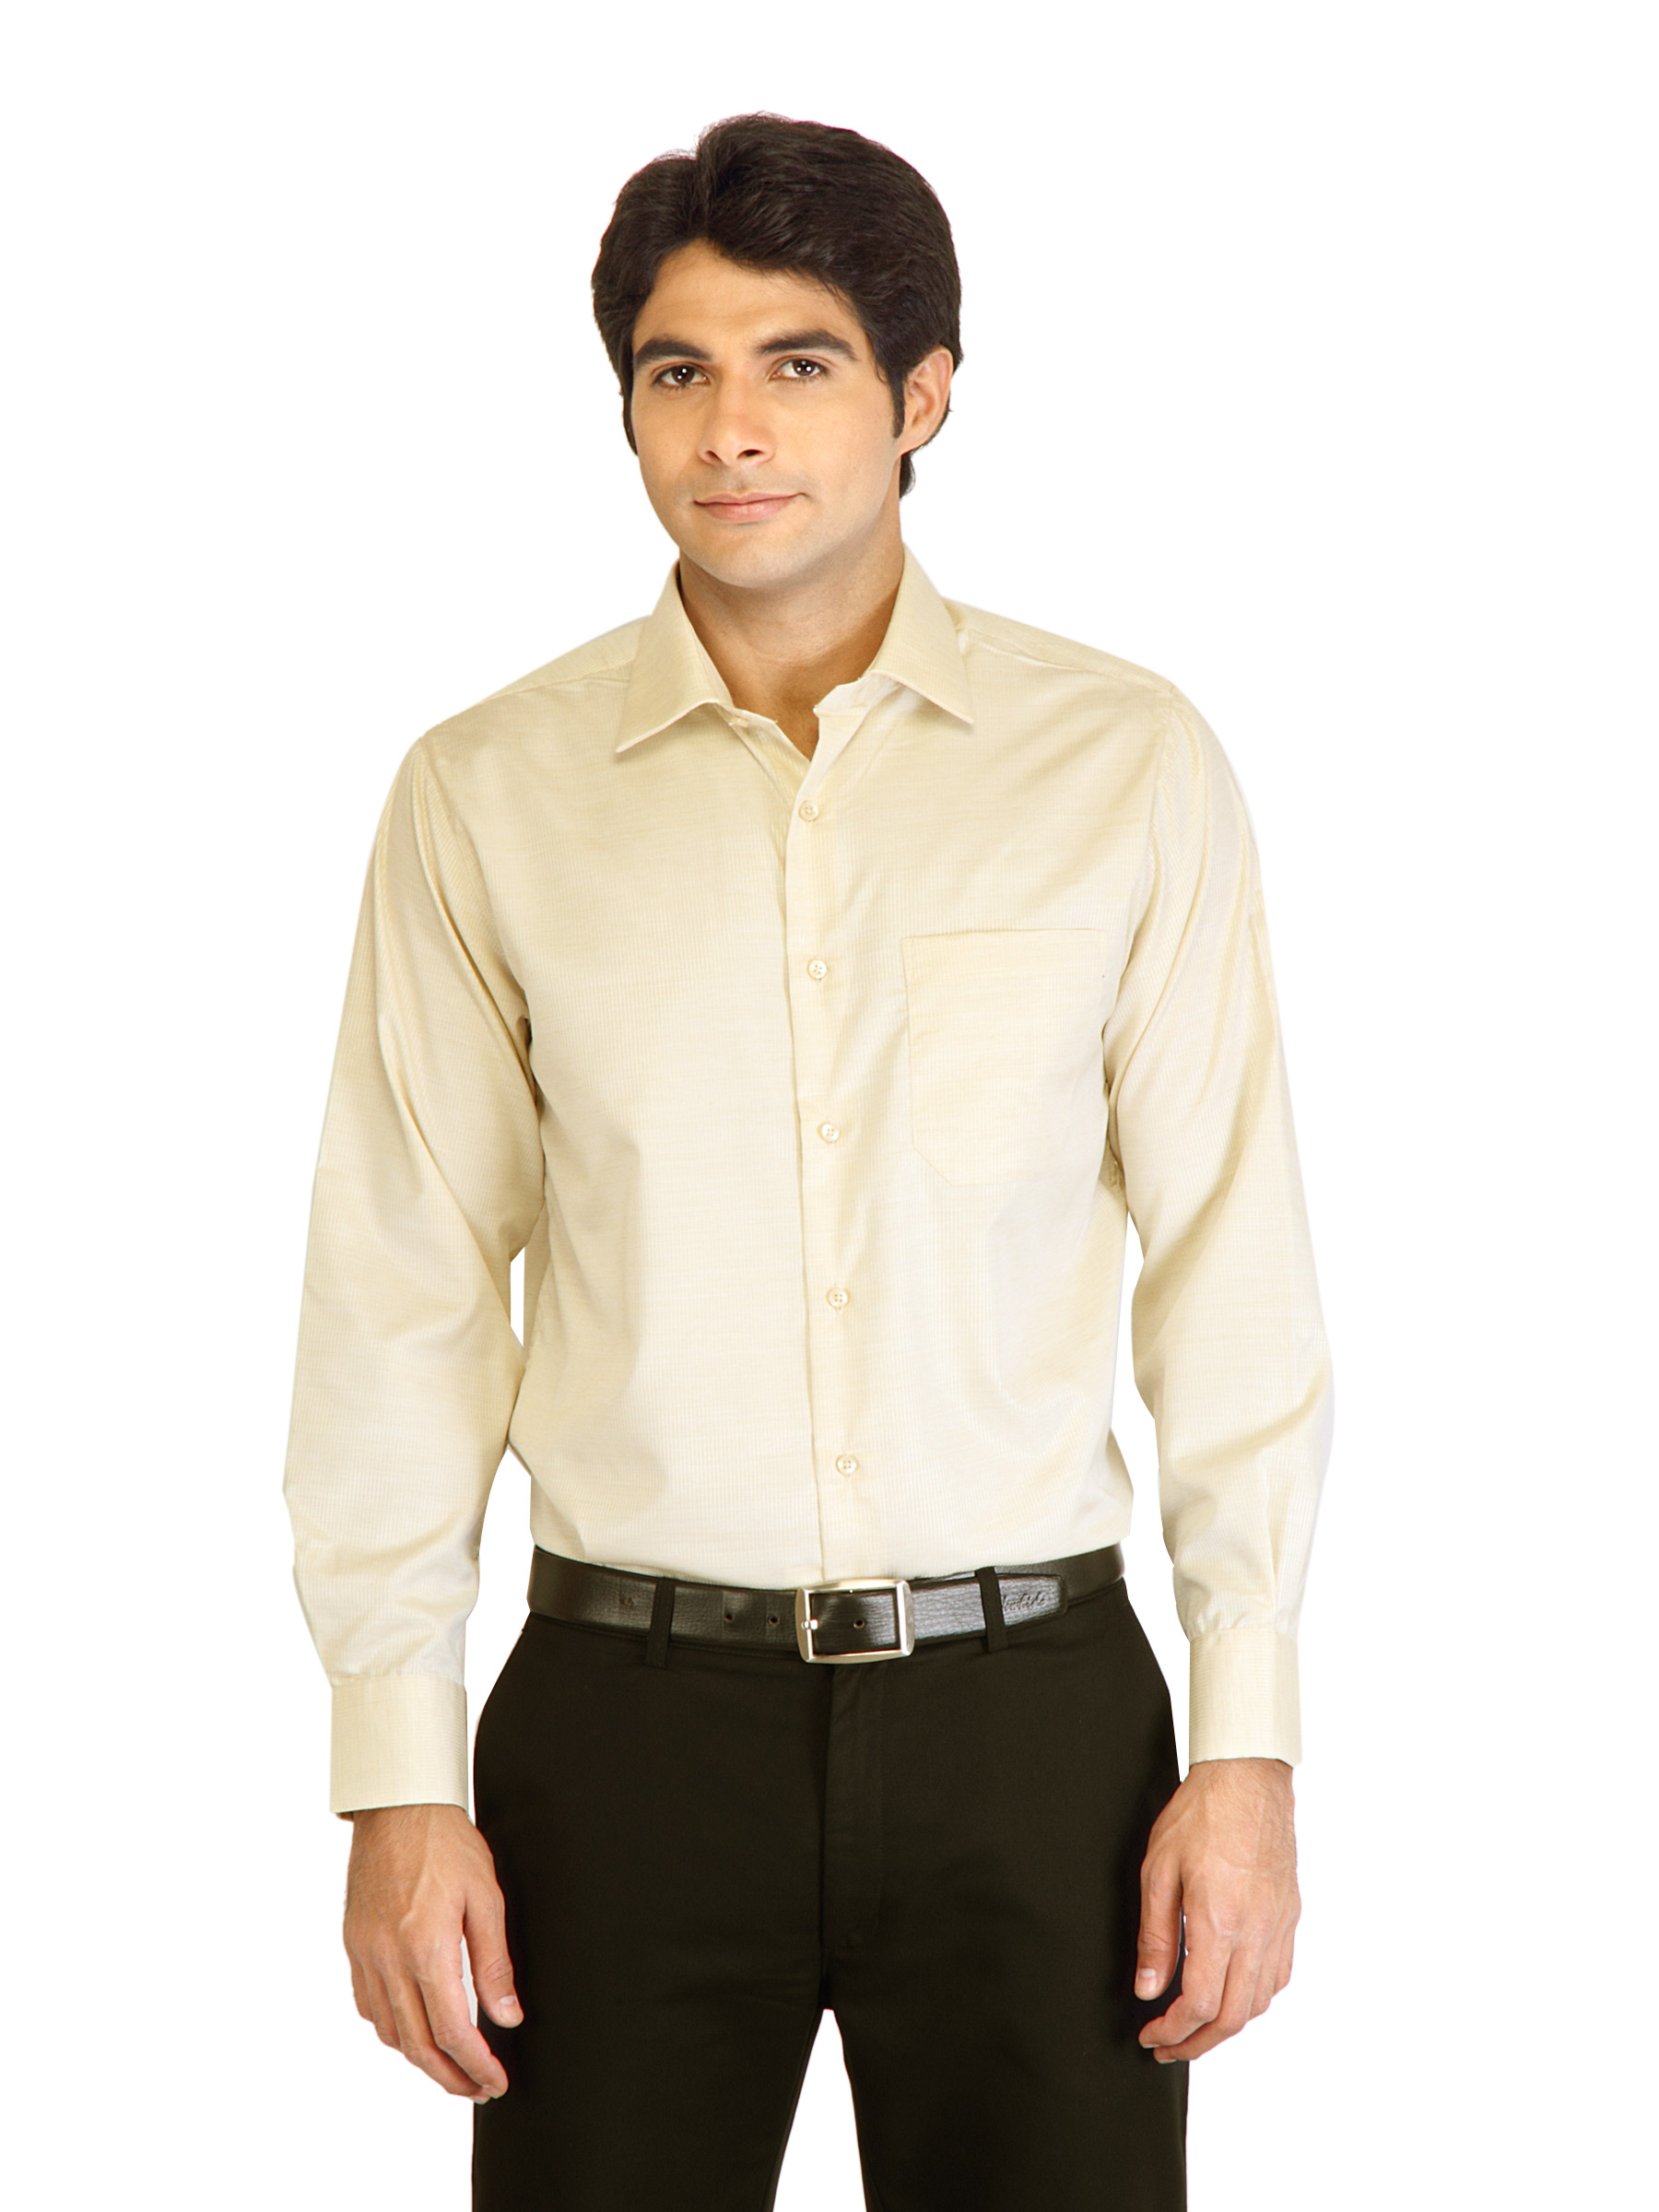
Peter England Men Stripes Cream Shirt
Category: Apparel / Topwear / Shirts
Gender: Men
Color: Cream
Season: Fall 2011
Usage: Formal